Northumbria

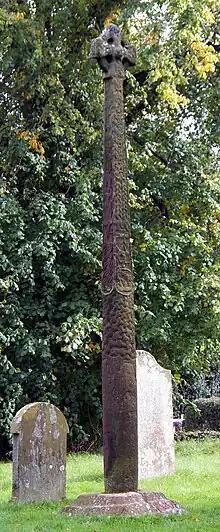
Gosforth Cross, view from the north-west

From around 800, there had been waves of Danish raids on the coastlines of the British Isles. These raids terrorized the populace, but exposure to Danish society brought new opportunities for wealth and trade. In 865, instead of raiding, the Danes landed a large army in East Anglia, and had conquered a territory known as the Danelaw, including Northumbria, by 867. At first, the Scandinavian minority, while politically powerful, remained culturally distinct from the English populace. For example, only a few Scandinavian words, mostly military and technical, became part of Old English. By the early 900s, however, Scandinavian-style names for both people and places became increasingly popular, as did Scandinavian ornamentation on works of art, featuring aspects of Norse mythology, and figures of animals and warriors. Nevertheless, sporadic references to "Danes" in charters, chronicles, and laws indicate that during the lifetime of the Kingdom of Northumbria, most inhabitants of northeast England did not consider themselves Danish, and were not perceived as such by other Anglo-Saxons.